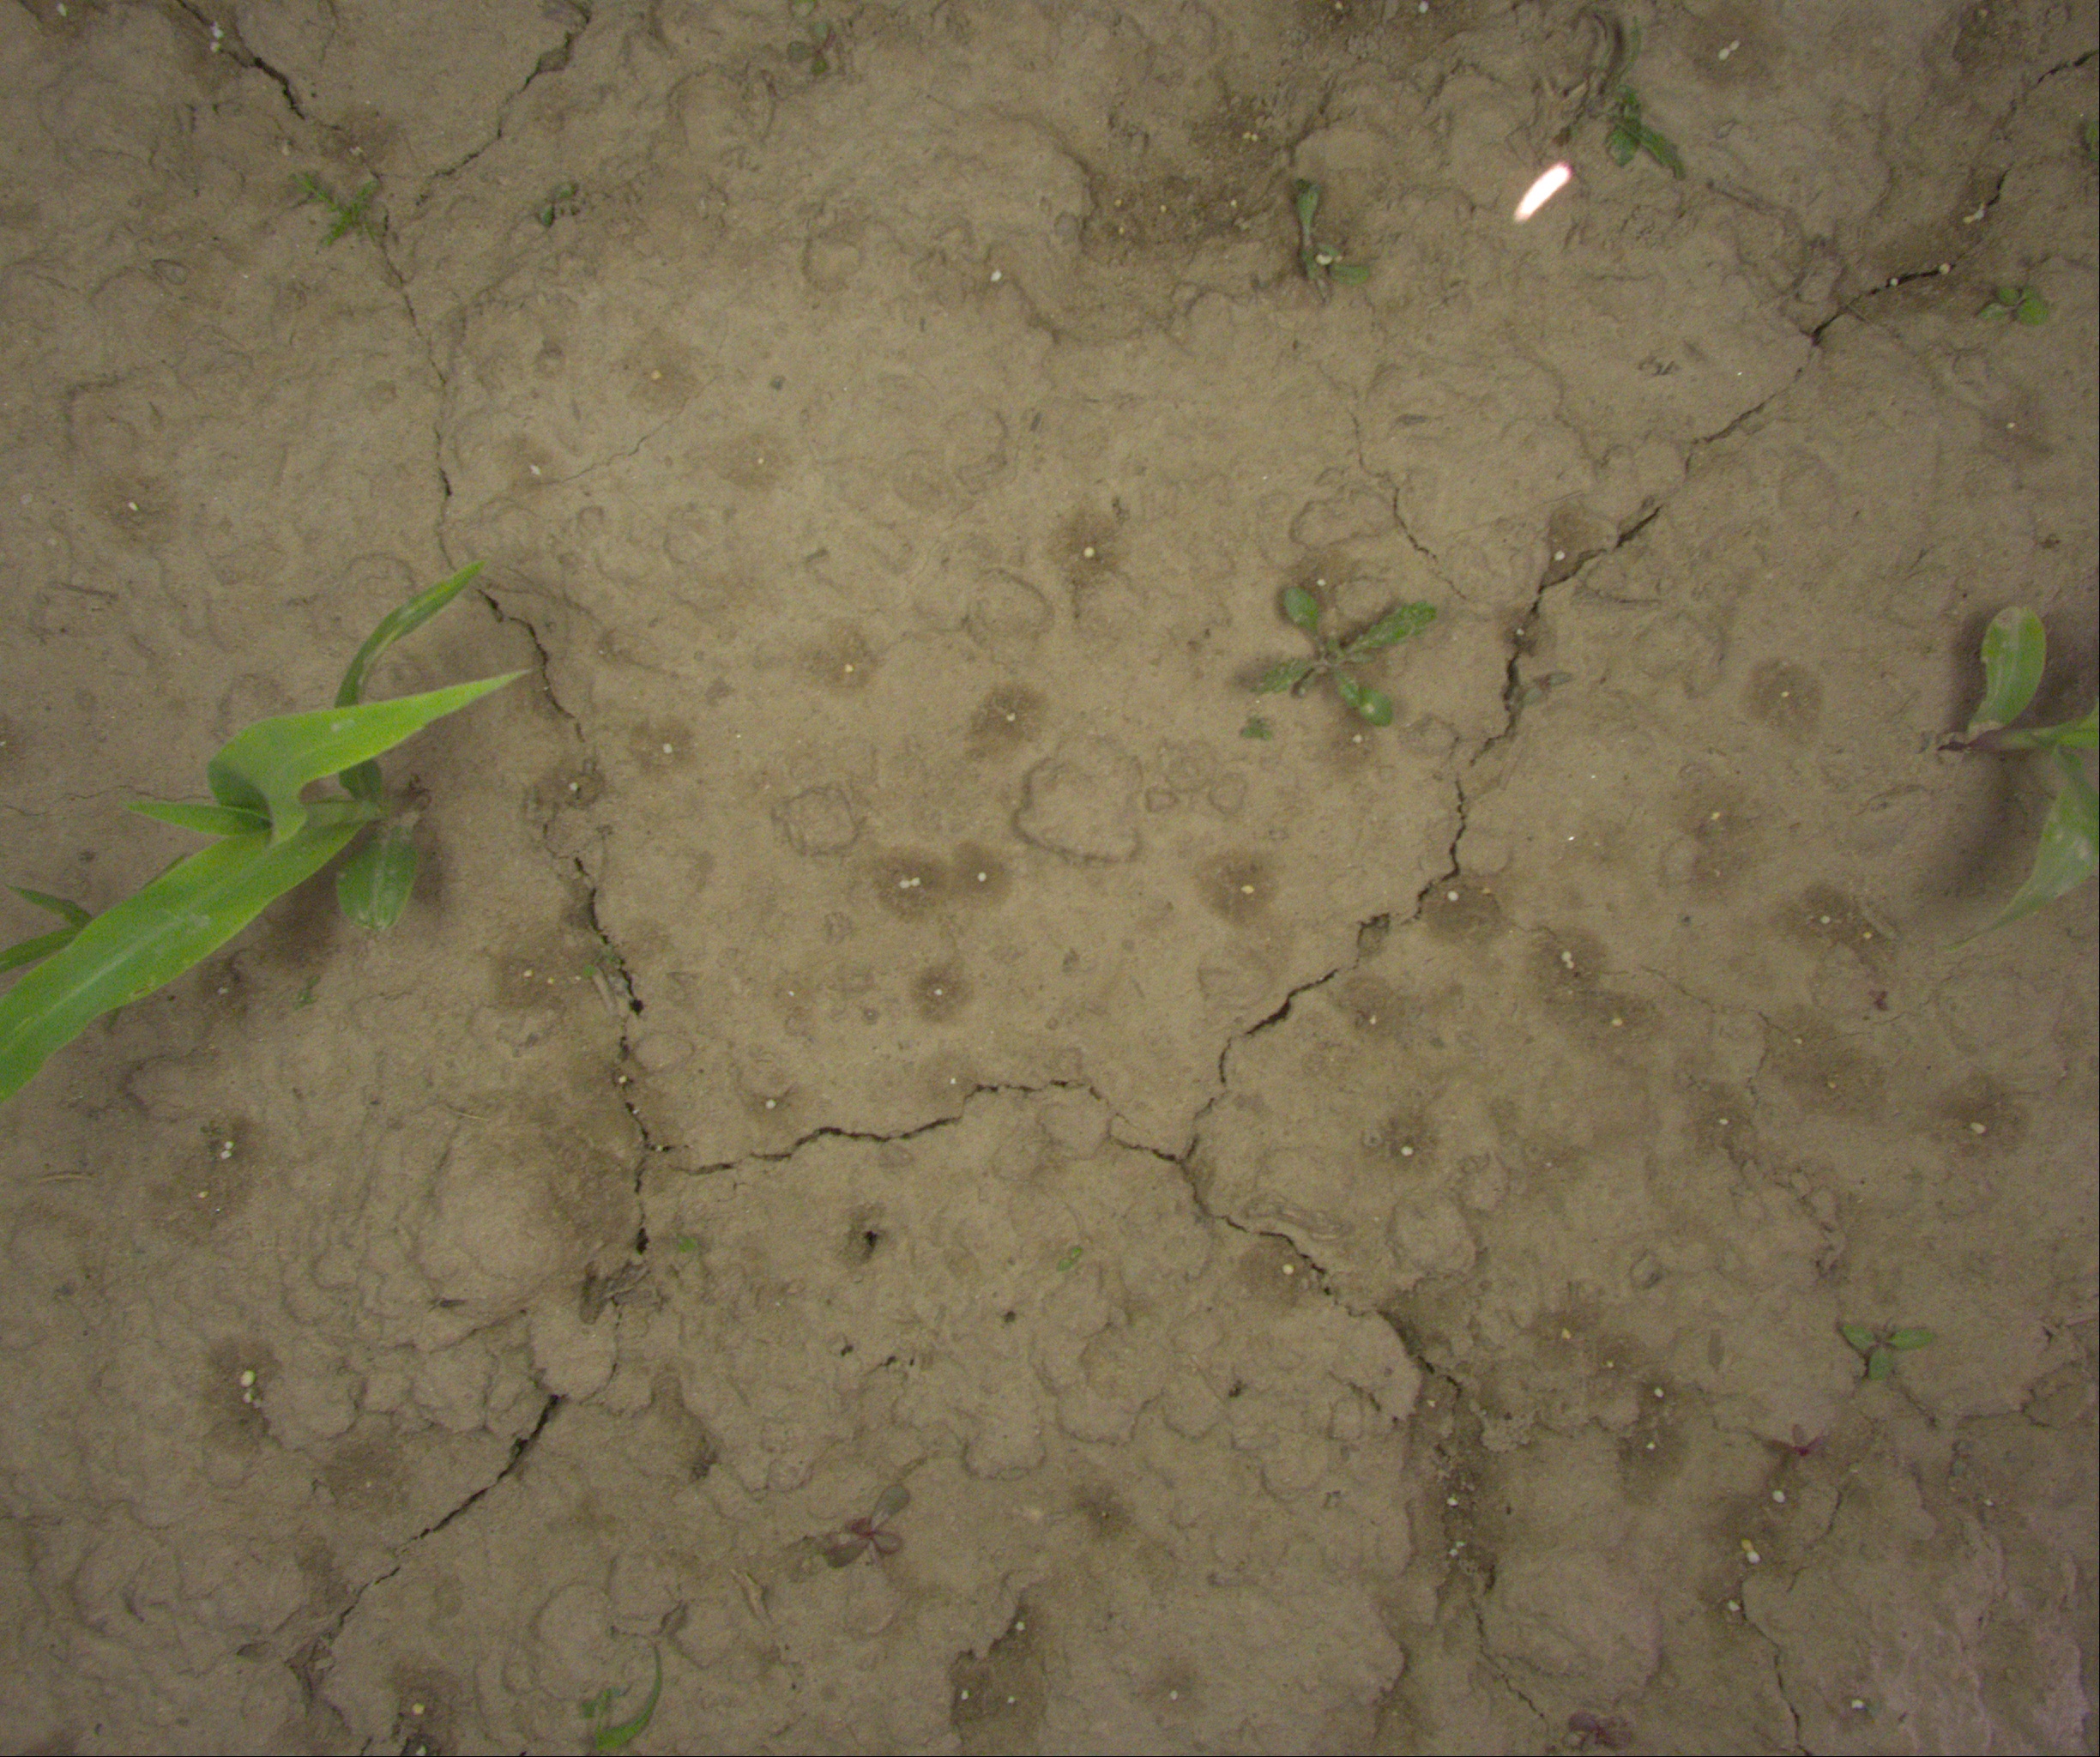
Crop: maize
Objects: maize, maize, stem_maize, stem_maize